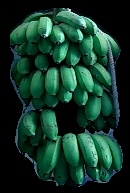
Variety: rasbale
Grade: grade2